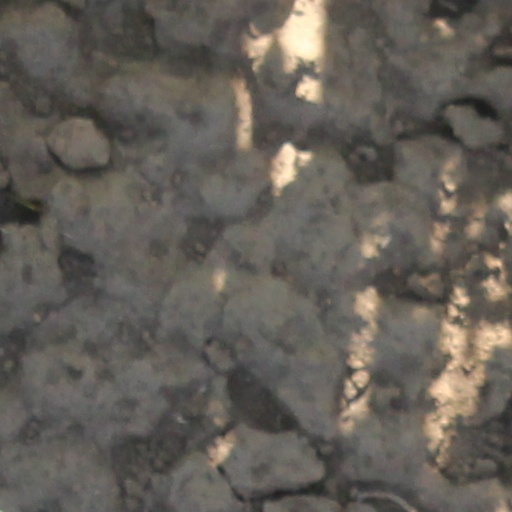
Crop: wheat